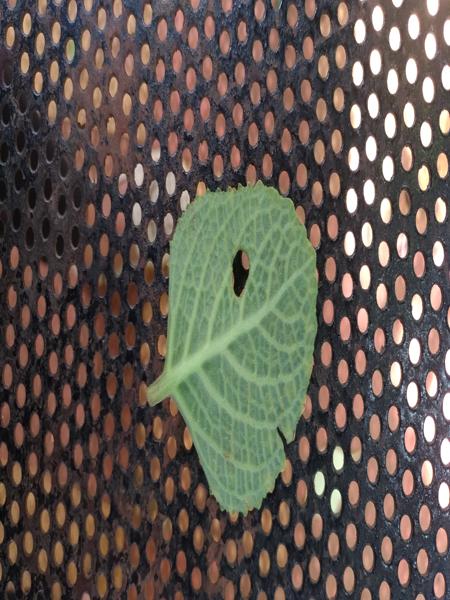
Plant: Doddpathre